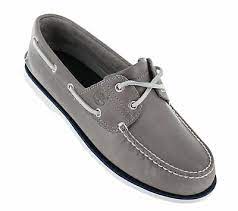
Label: Boat